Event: Nepal Earthquake
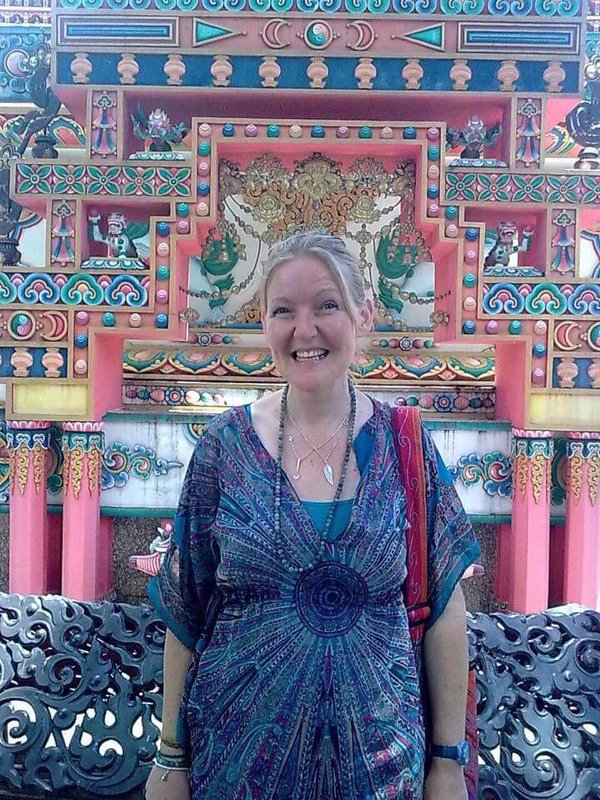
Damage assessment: no_damage